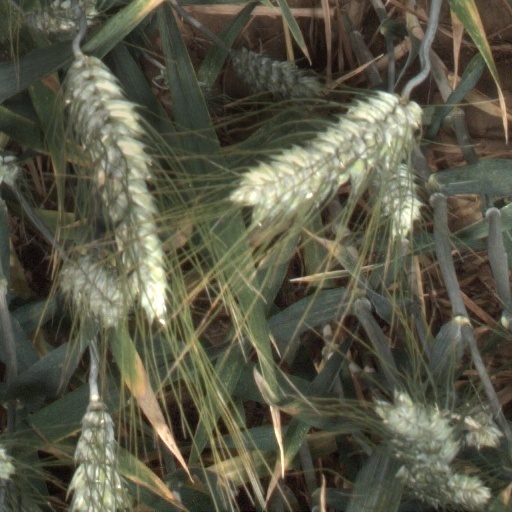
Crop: wheat